Nartanasala (1963 film)

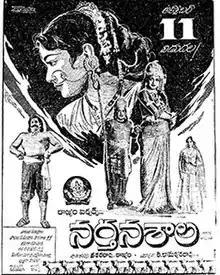
Theatrical release poster

Nartanasala is a 1963 Indian Telugu-language Hindu mythological film directed by Kamalakara Kameswara Rao and written by Samudrala Sr. It stars N. T. Rama Rao, Savitri, S. V. Ranga Rao, and Relangi while Mukkamala, Mikkilineni and Dandamudi Rajagopal play supporting roles among others. Susarla Dakshinamurthi composed the film's soundtrack and background score. M. A. Rahman and S. P. S. Veerappa served as the cinematographer and editor respectively. T. V. S. Sarma was the film's art director. The film was produced by actress C. Lakshmi Rajyam and her husband C. Sridhar Rao under the Rajyam Pictures banner.